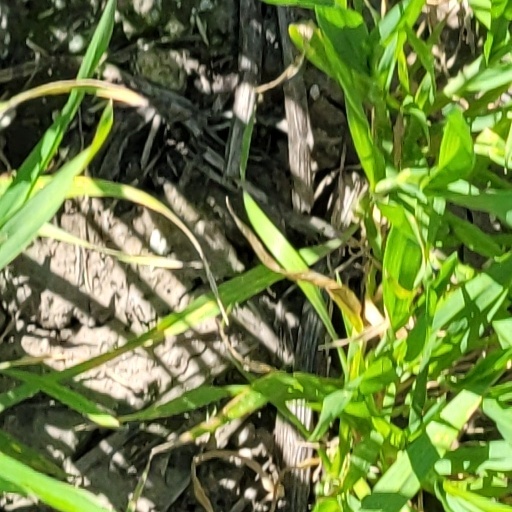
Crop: wheat